Aortic aneurysm

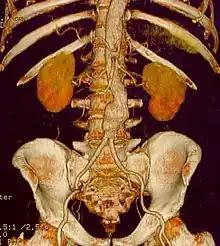
CT reconstruction image of an abdominal aortic aneurysm

The risk of rupture of an AAA is related to its diameter; once the aneurysm reaches about 5 cm, the yearly risk of rupture may exceed the risks of surgical repair for an average-risk patient. Rupture risk is also related to shape; so-called "fusiform" (long) aneurysms are considered less rupture-prone than "saccular" (shorter, bulbous) aneurysms, the latter having more wall tension in a particular location in the aneurysm wall.